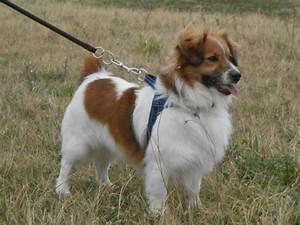
dog